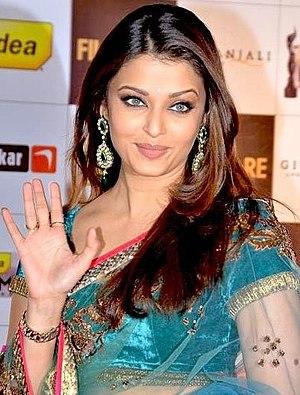
Miss Monde 1994, est la 44ᵉ élection de Miss Monde, qui s'est déroulée le 19 novembre 1994, qui s'est déroulée à Sun City, en Afrique du Sud.
Cet article traite des récompenses et nominations reçues par l'actrice indienne Aishwarya Rai.